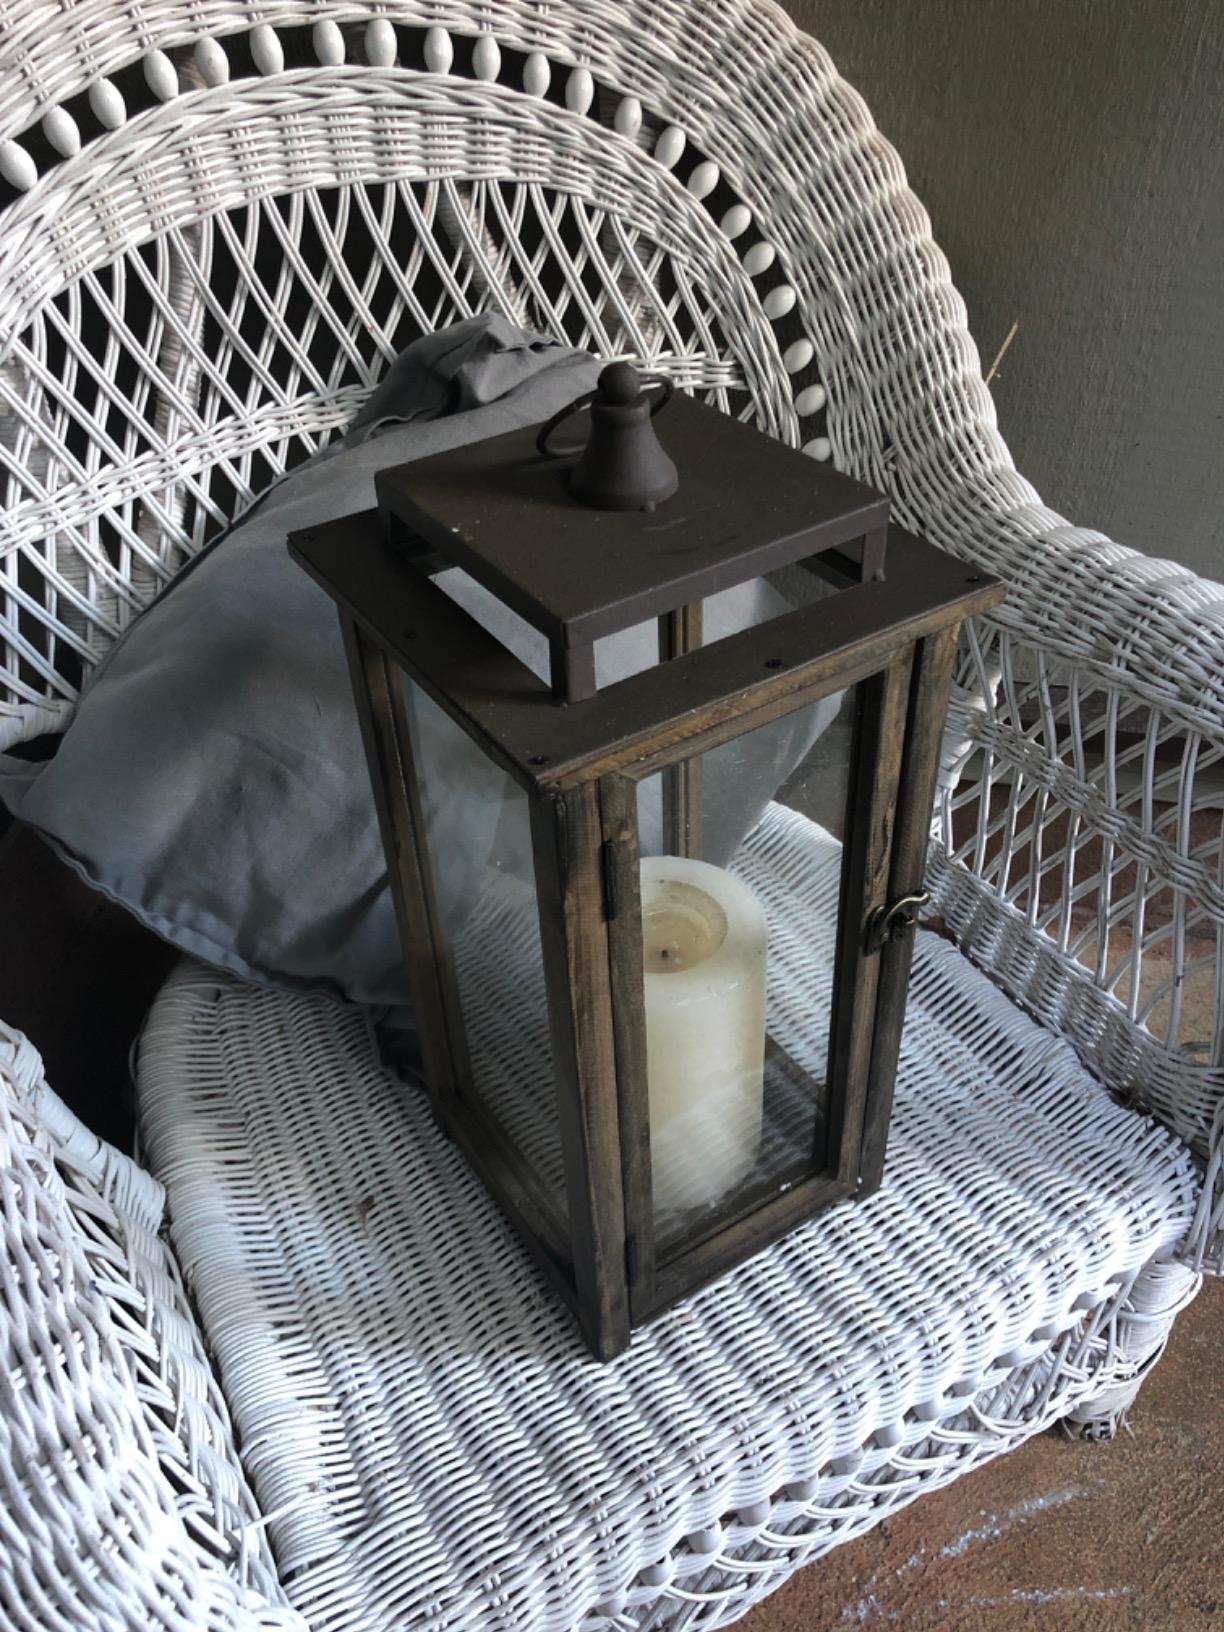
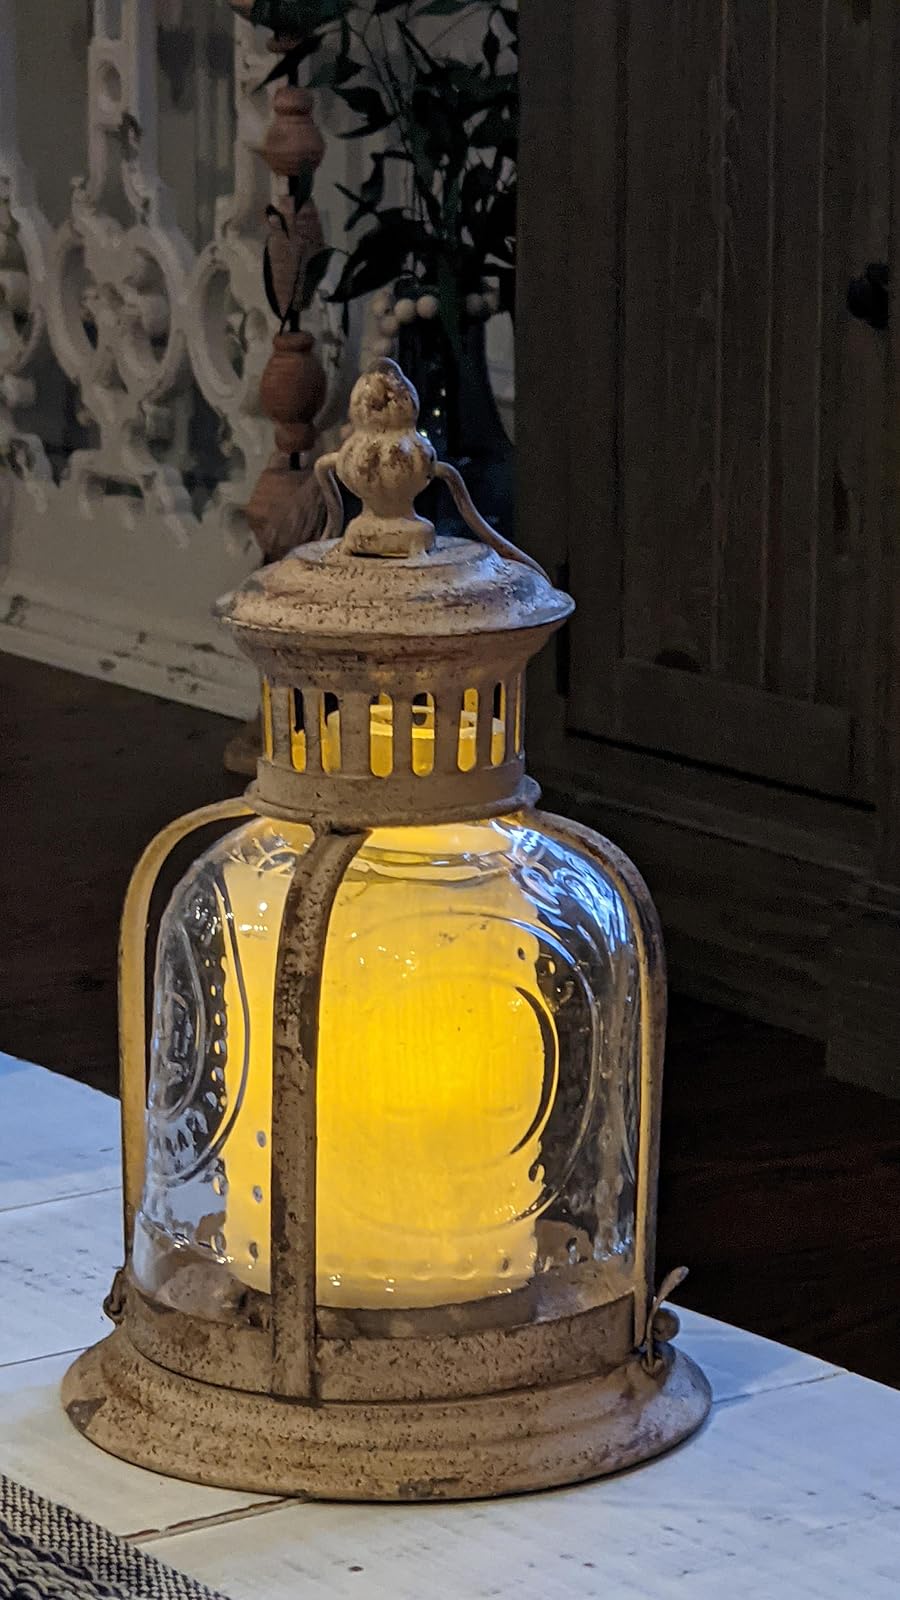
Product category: lantern
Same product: no